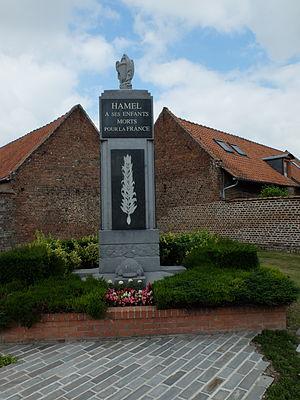
Vue du monument aux morts d'Hamel.
Hamel est une commune française, située dans le département du Nord en région Hauts-de-France.